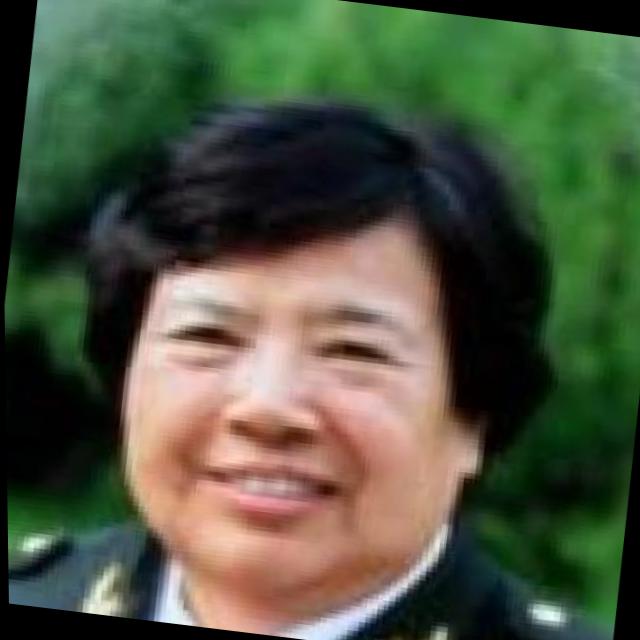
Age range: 45-64